Trinity United Methodist Church (Ellett, Virginia)

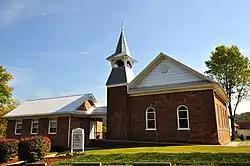
Trinity United Methodist Church, October 2013

Trinity United Methodist Church is a historic Methodist church building located near Ellett, Montgomery County, Virginia. It was built between 1908 and 1910, and is a one-story, four-bay, nave plan brick structure. It has a two-stage corner tower, containing a vestibule at the northwest corner. The second stage of the tower takes the form of an open belfry with sawn brackets supporting a conical cap with finial. A Sunday school wing added in 1961.